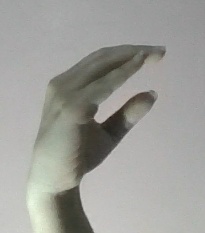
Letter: jeem